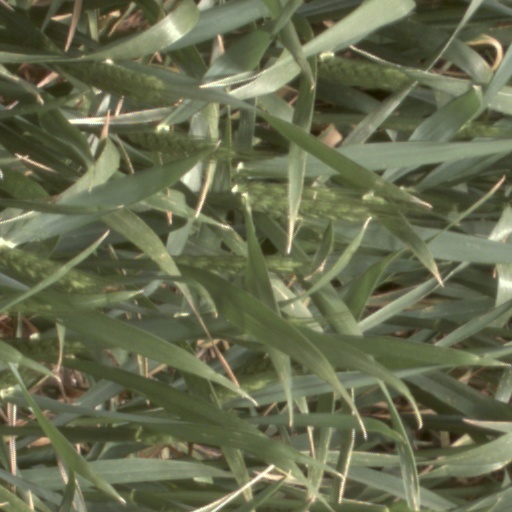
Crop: wheat